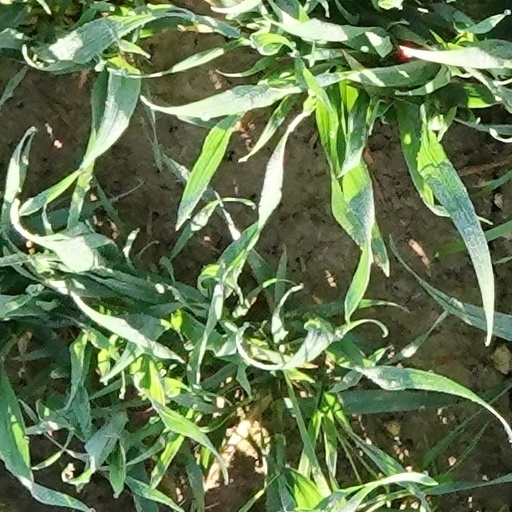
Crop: wheat